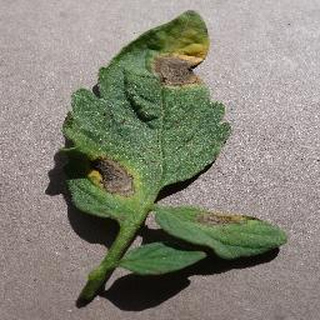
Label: tomato_early_blight